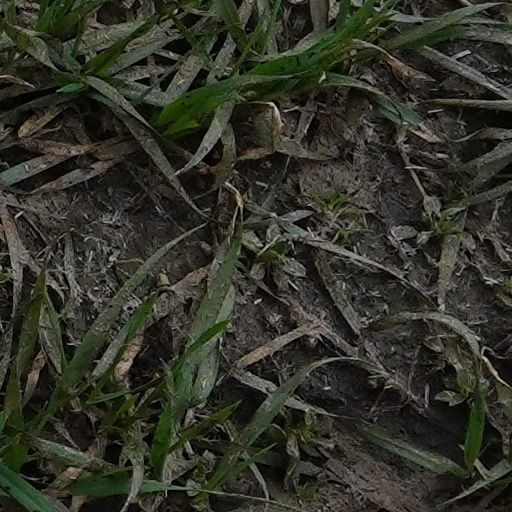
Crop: wheat